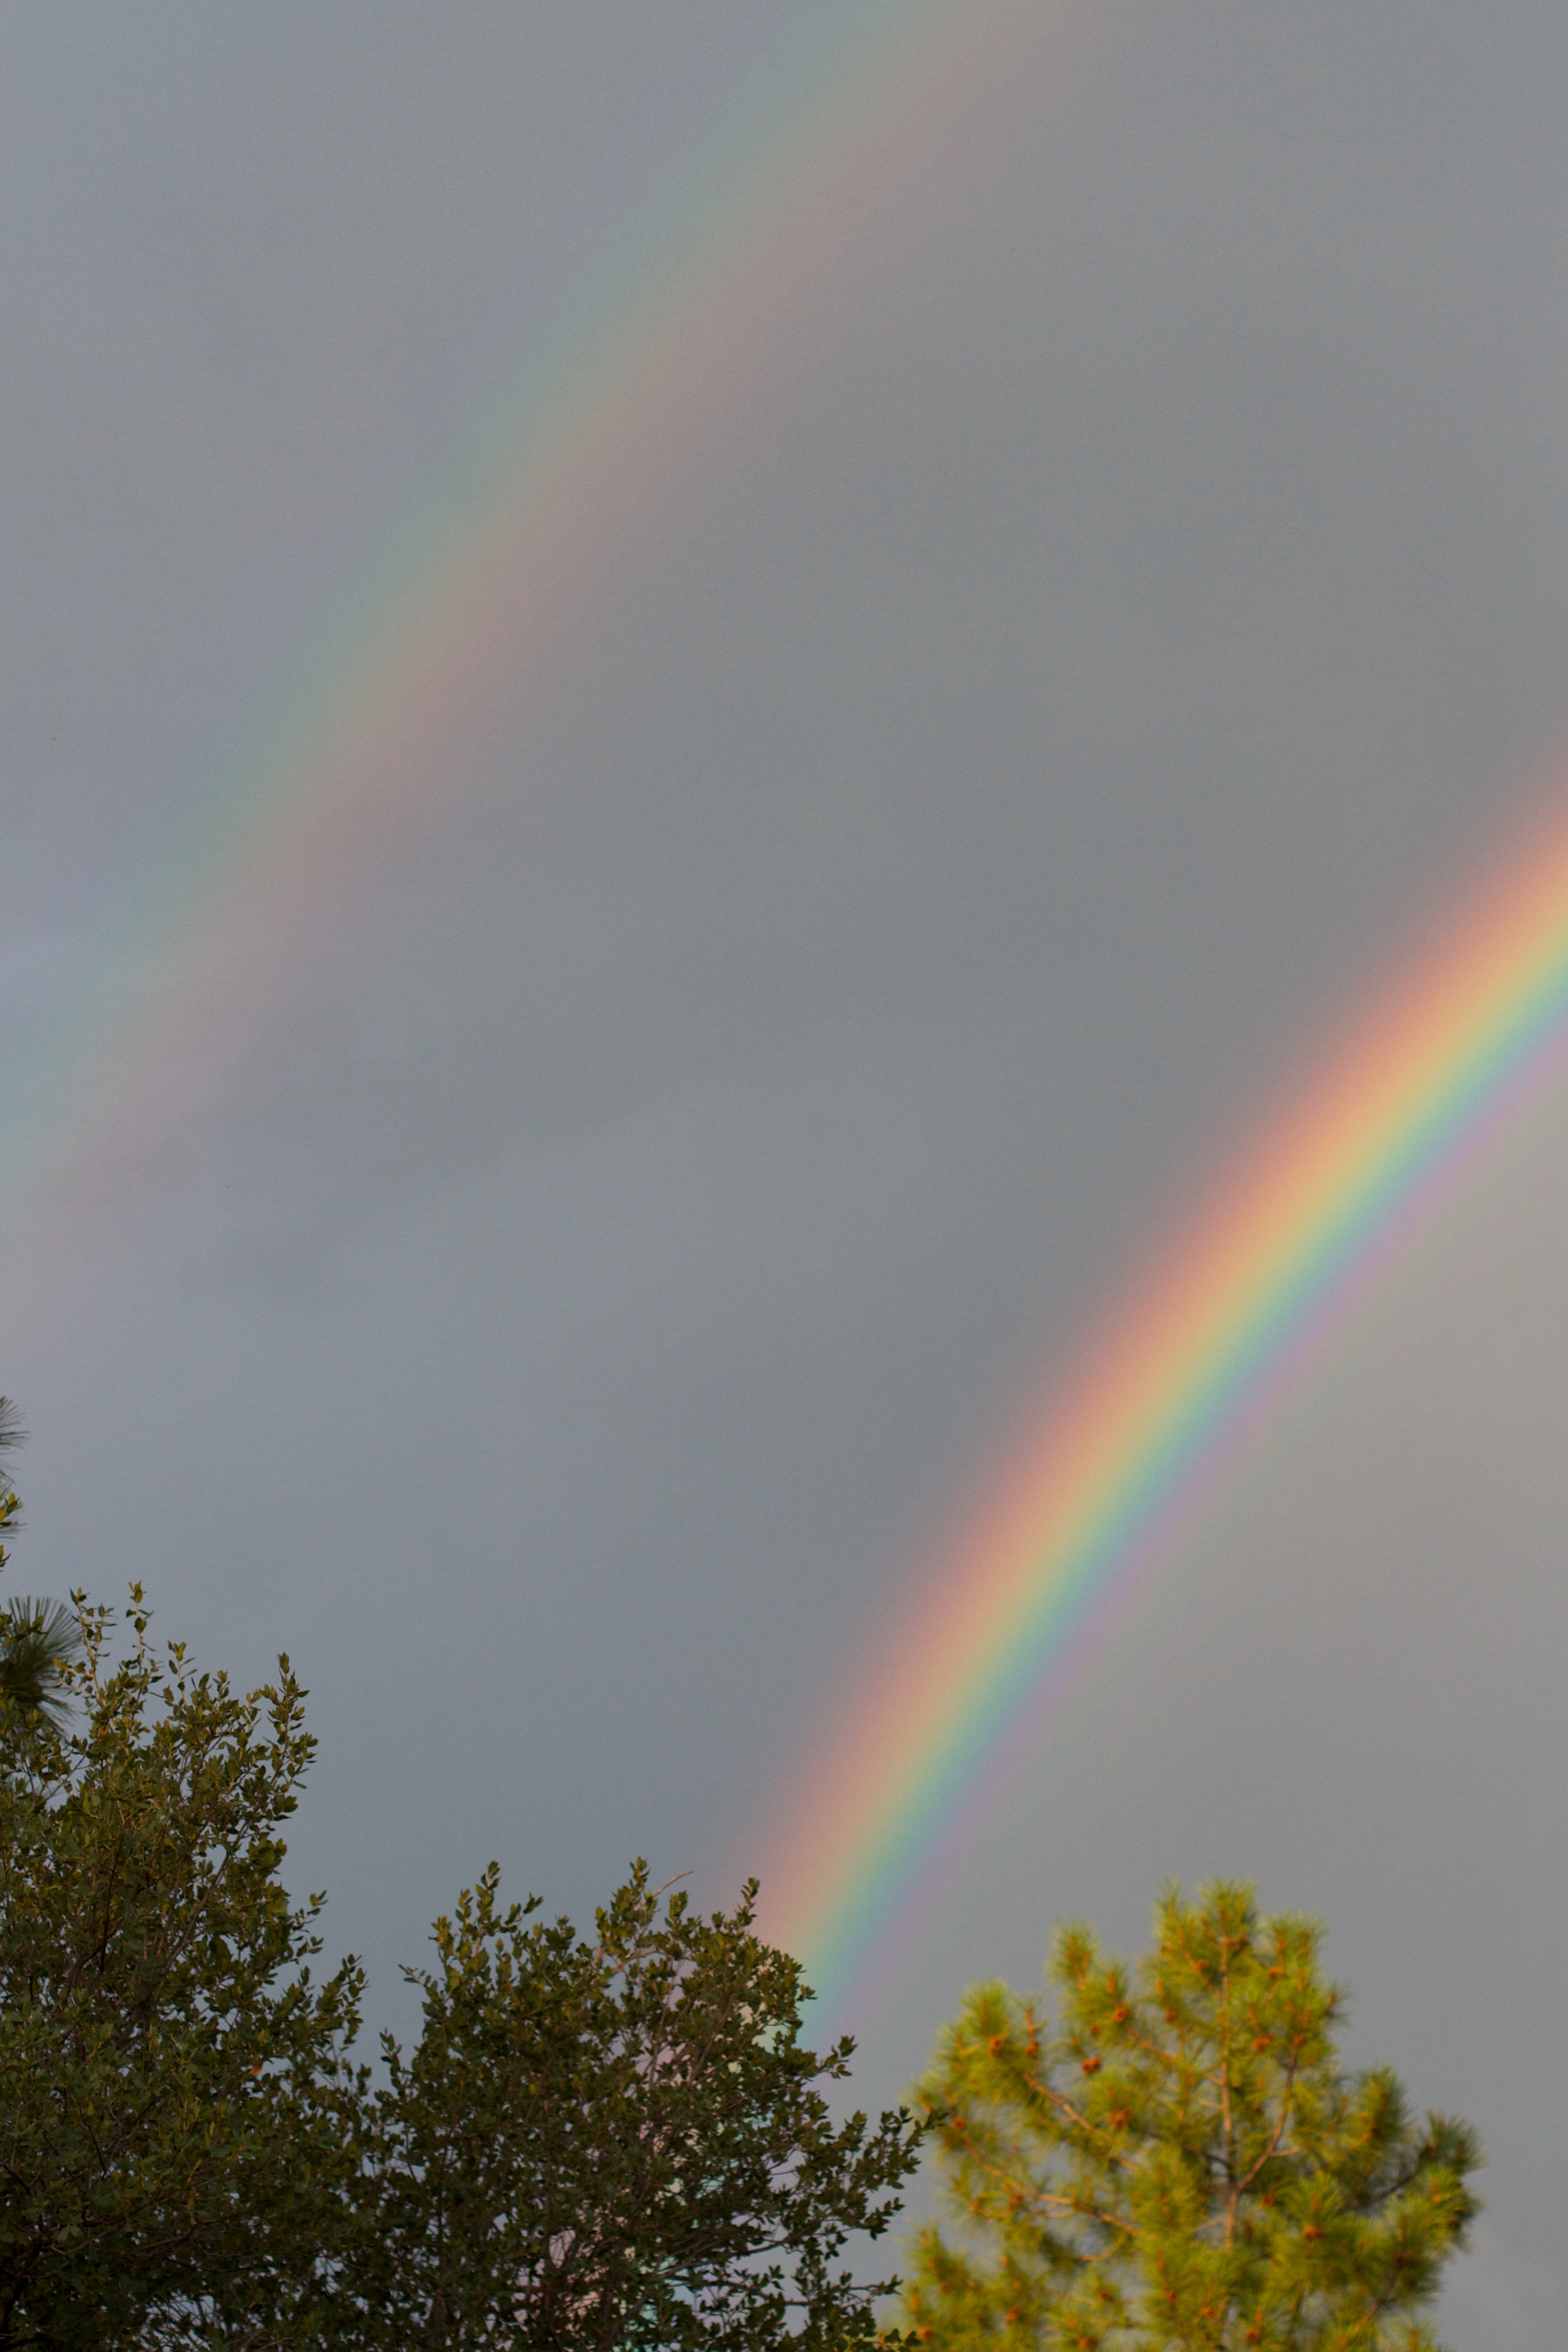
cloud, sky, sunlight, atmosphere, rainbow, meteorological phenomenon, atmosphere of earth